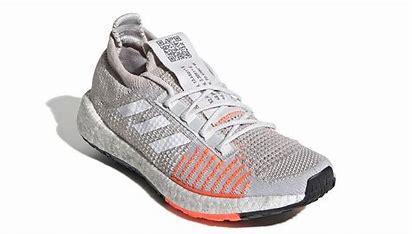
Brand: Adidas
Model: Pulseboost HD